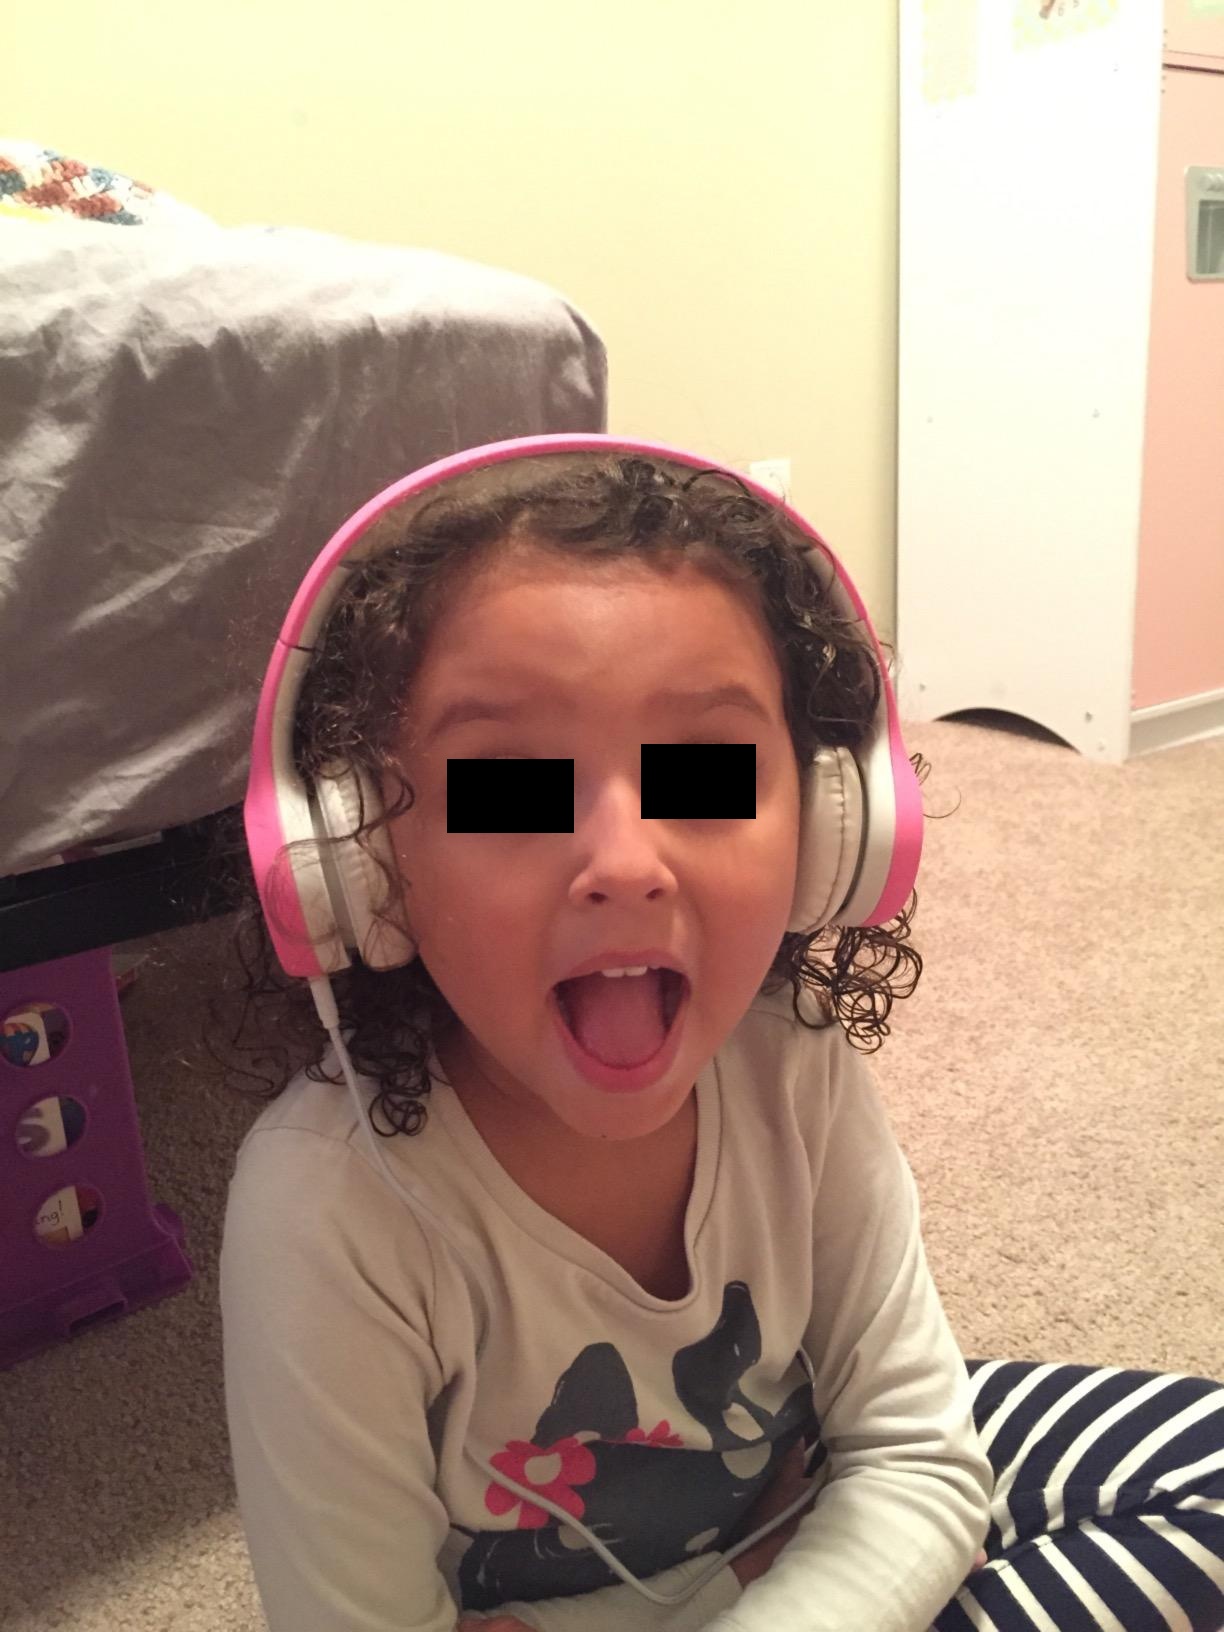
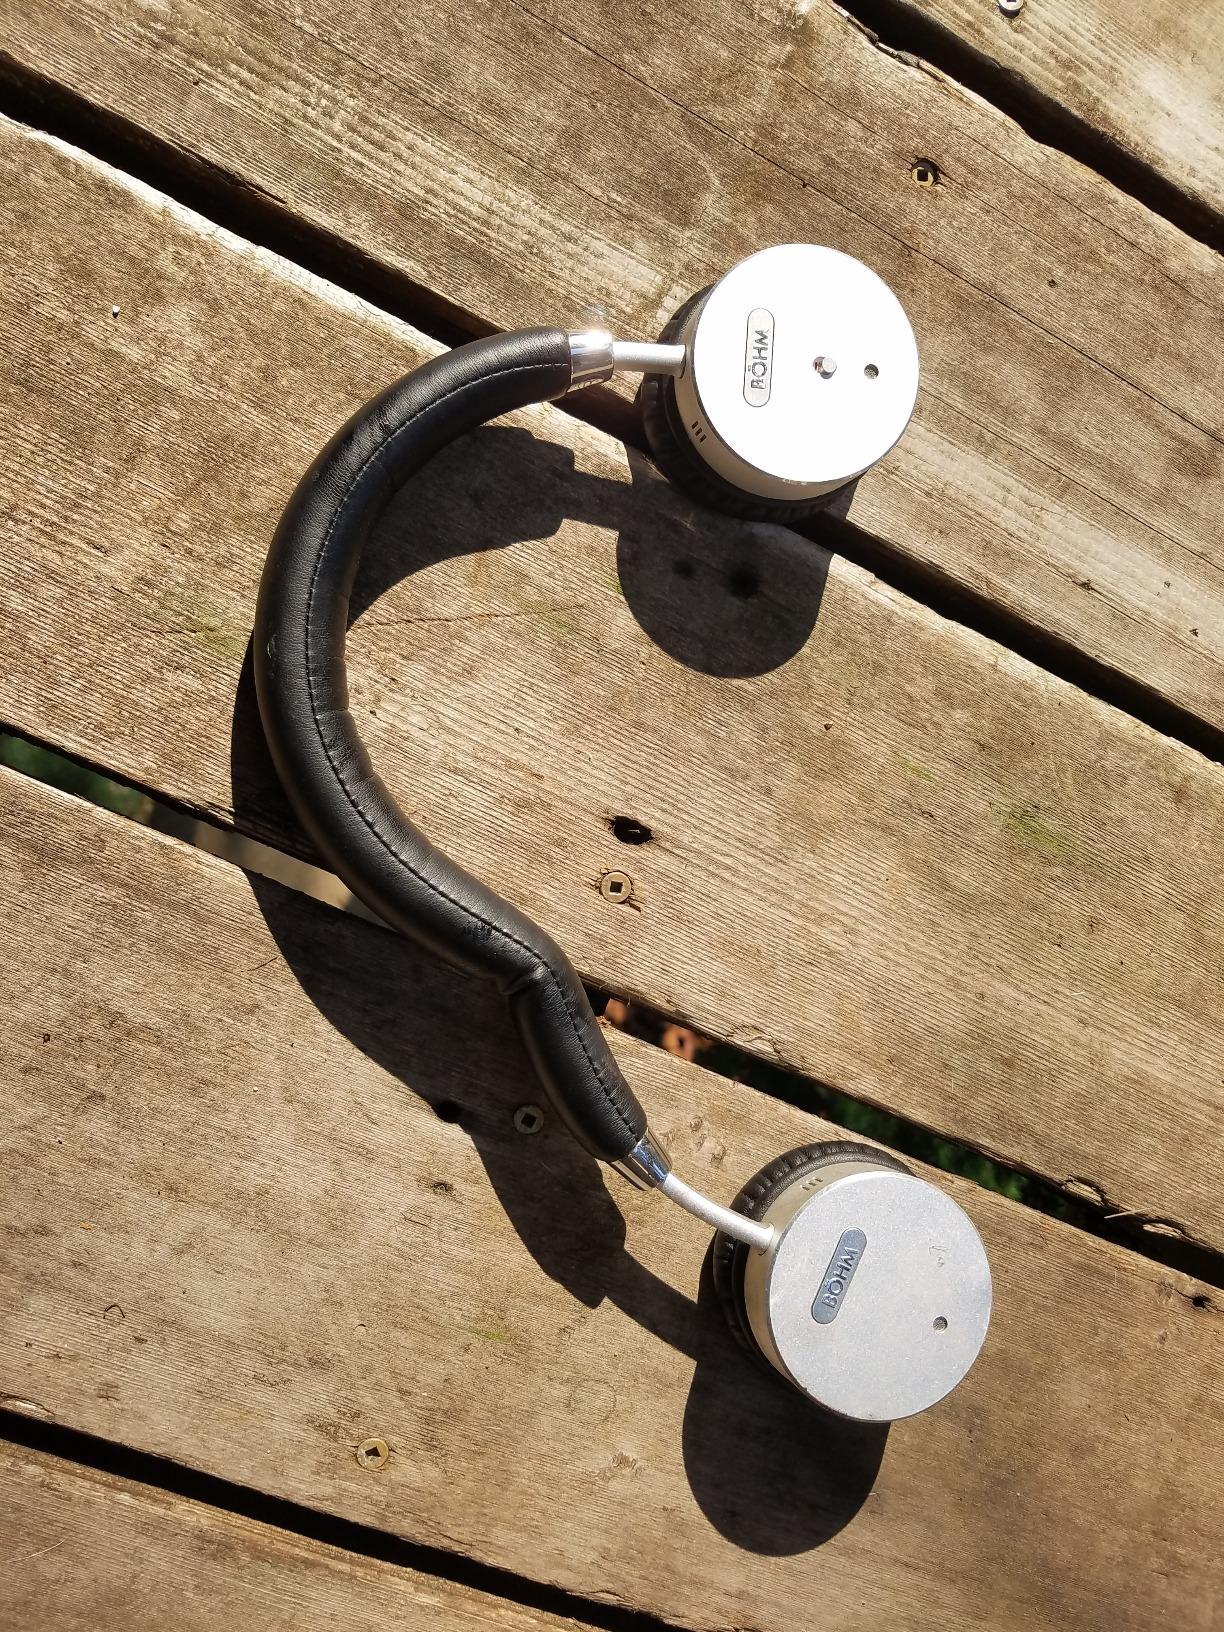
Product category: headphones
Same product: no